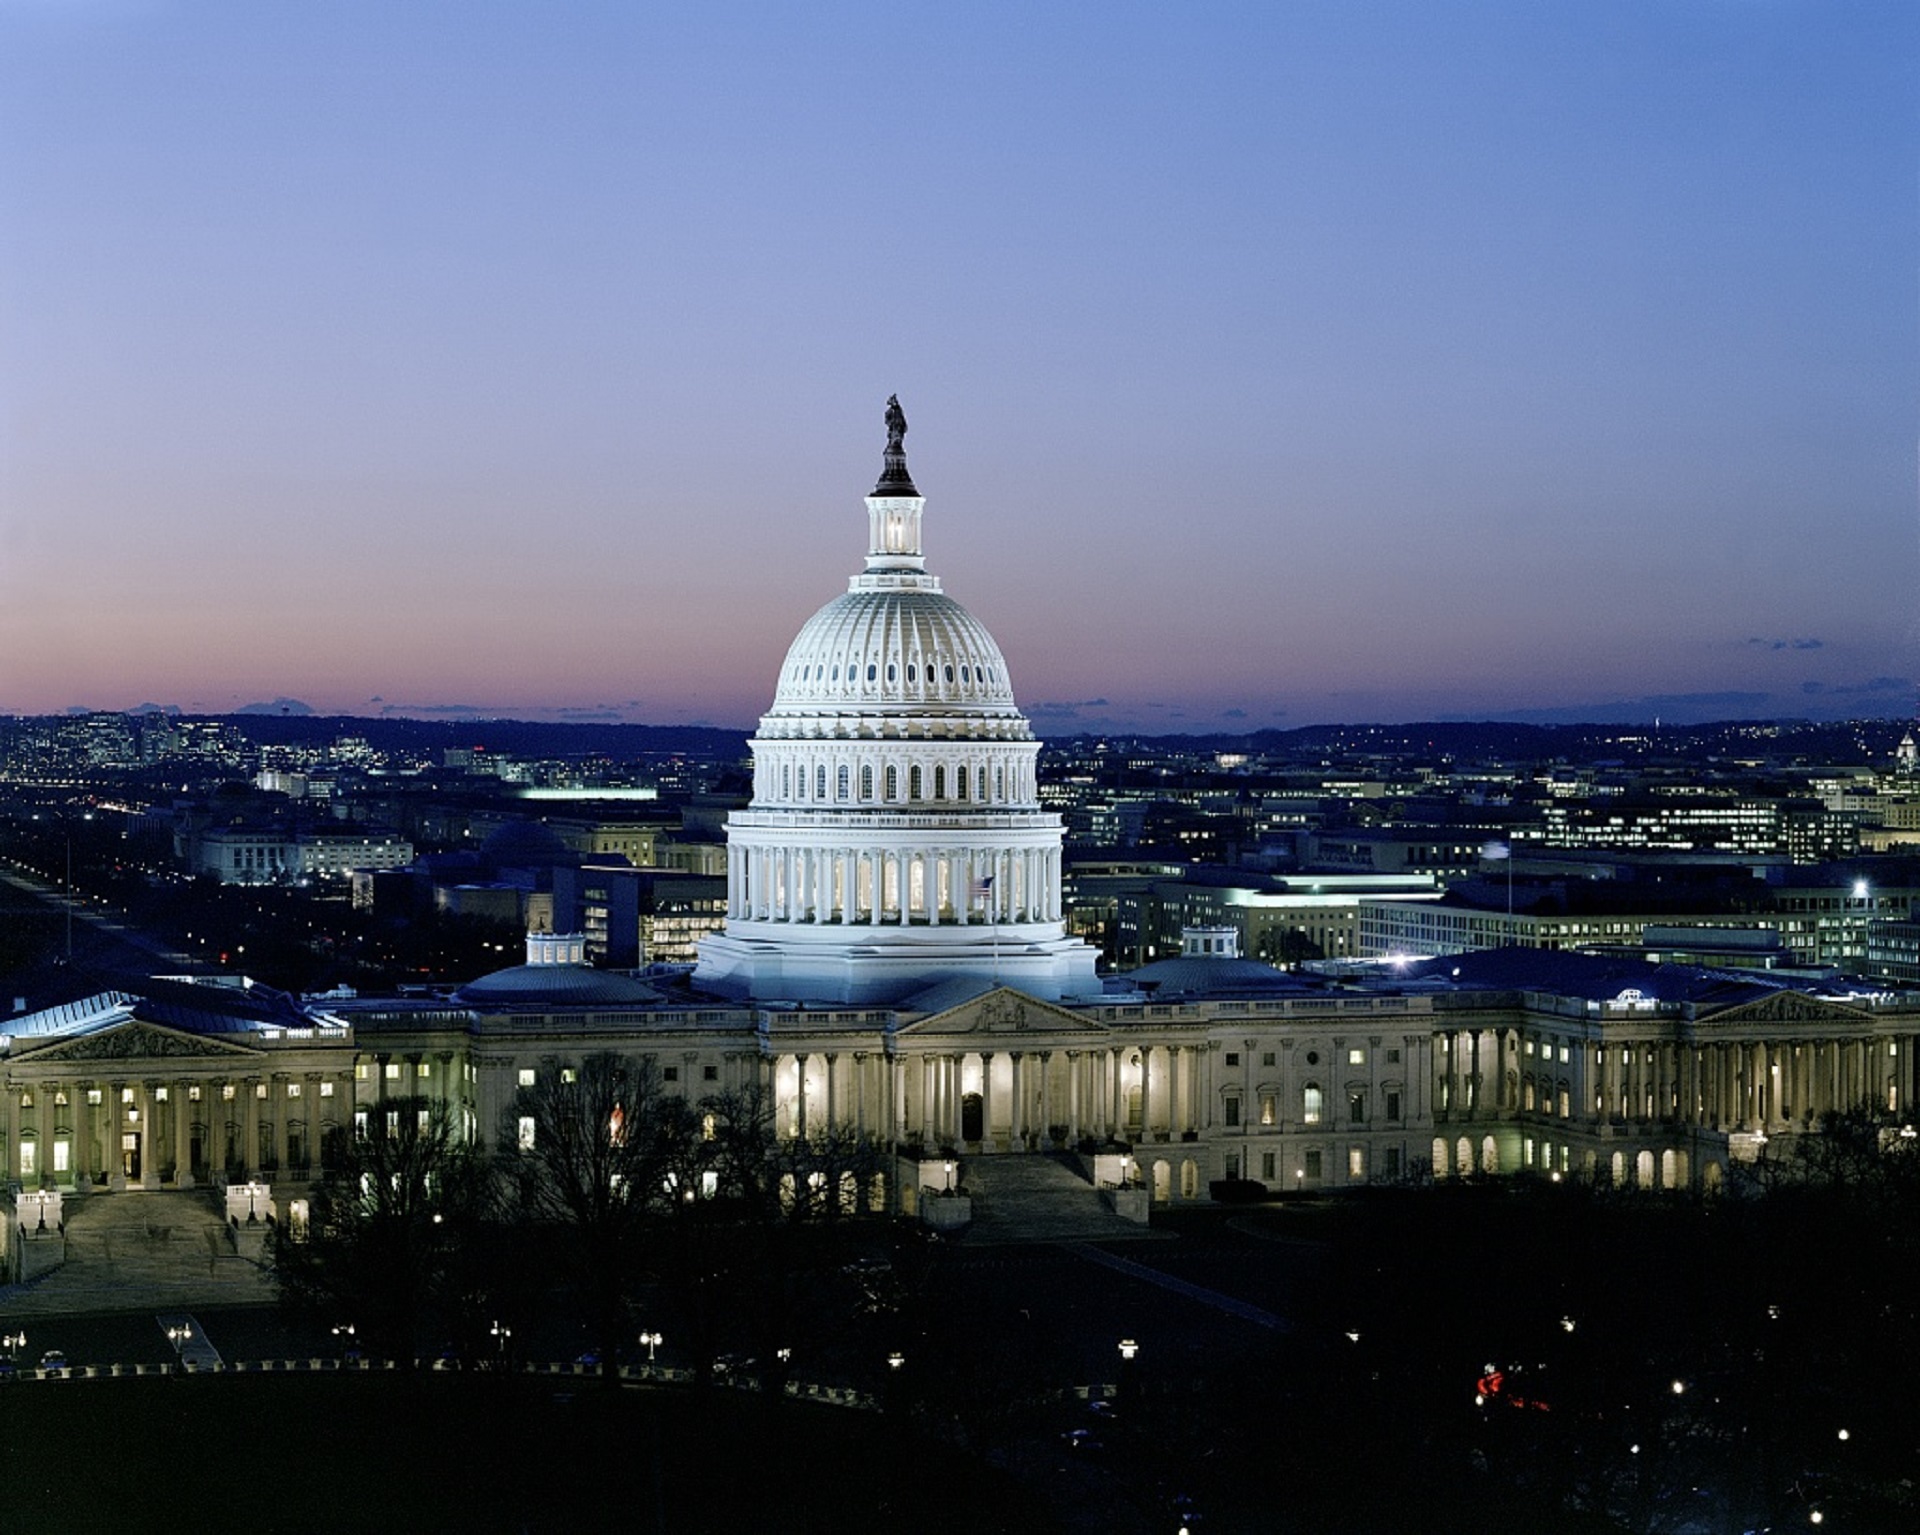
horizon, sunset, skyline, night, building, city, skyscraper, urban, cityscape, dusk, evening, twilight, reflection, tower, usa, landmark, united states, lights, politics, history, government, dome, capitol, congress, legislature, washington dc, human settlement, atmosphere of earth